Guilford Technical Community College

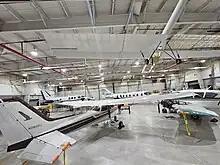
The hangar of the GTCC Aviation 1 building (picture taken 6/22/23)

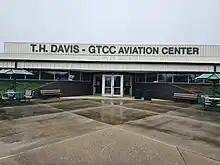
Entrance to Aviation 1 (T.H. Davis Aviation Center)

Campus locations can be found in Jamestown, Greensboro, High Point, Colfax, the Aviation Campuses at the Piedmont Triad International Airport, and the Small Business Center in Greensboro. There are three aviation locations which are all either on, or located near Piedmont Triad International Airport. The first of these is The T.H Davis aviation center, dubbed "Aviation 1" at 260 north regional road. It is the primary building for the college's Aircraft maintenance technician program and includes a hangar which houses 12 aircraft including a Boeing 727(outside on the ramp), Robinson R22, MU-300, and many other small General aviation aircraft. The second is Aviation 2 located at 819 radar road. It is the primary location for the colleges Avionics and aircraft manufacturing programs, as well as the location for the aircraft maintenance technician structures classes. The third is the Caesar Cone II (Formerly AVIII) which serves the colleges pilot needs. The Center for Advanced Manufacturing, located at the college’s Jamestown campus, offers technical training with state-of-the-art manufacturing technology. In 2007, GTCC began offering eDegrees giving students the opportunity to obtain a number of degrees online without coming to campus.